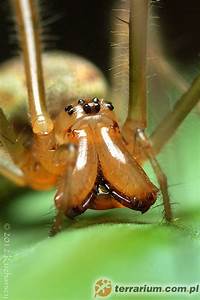
Label: spider